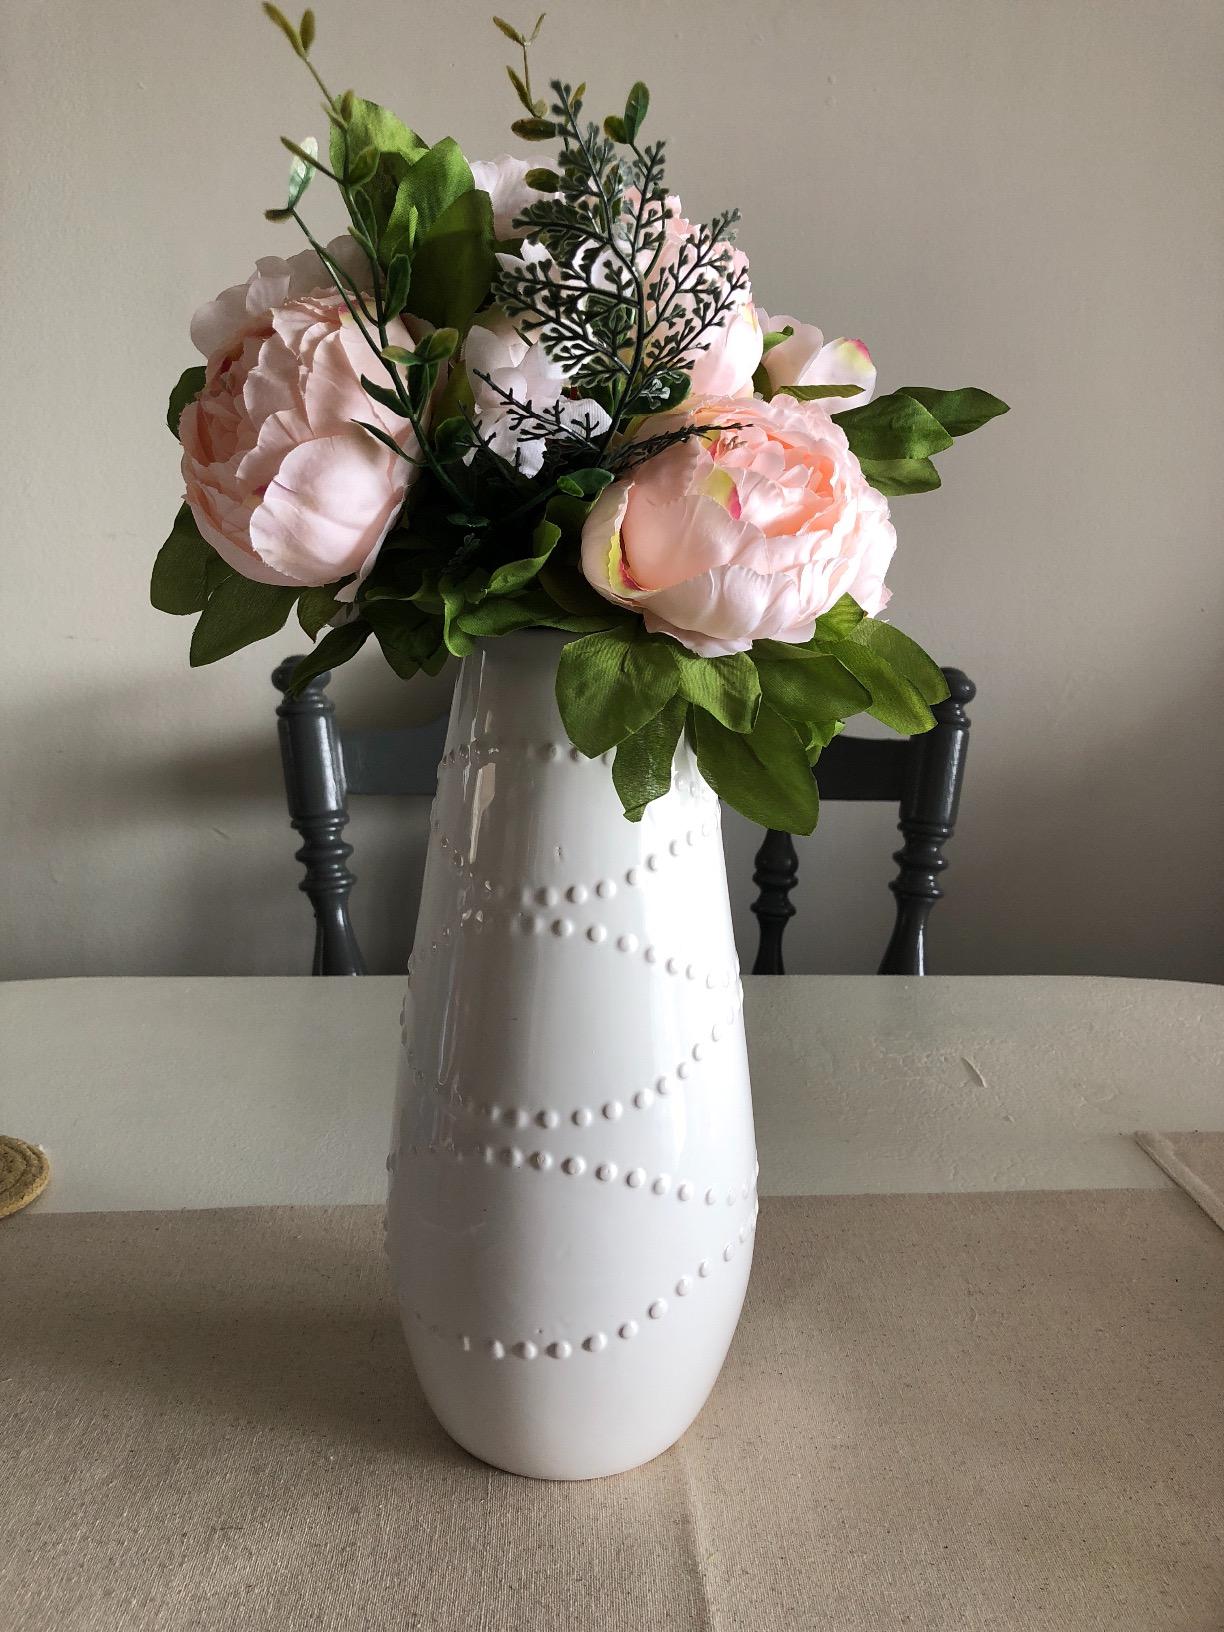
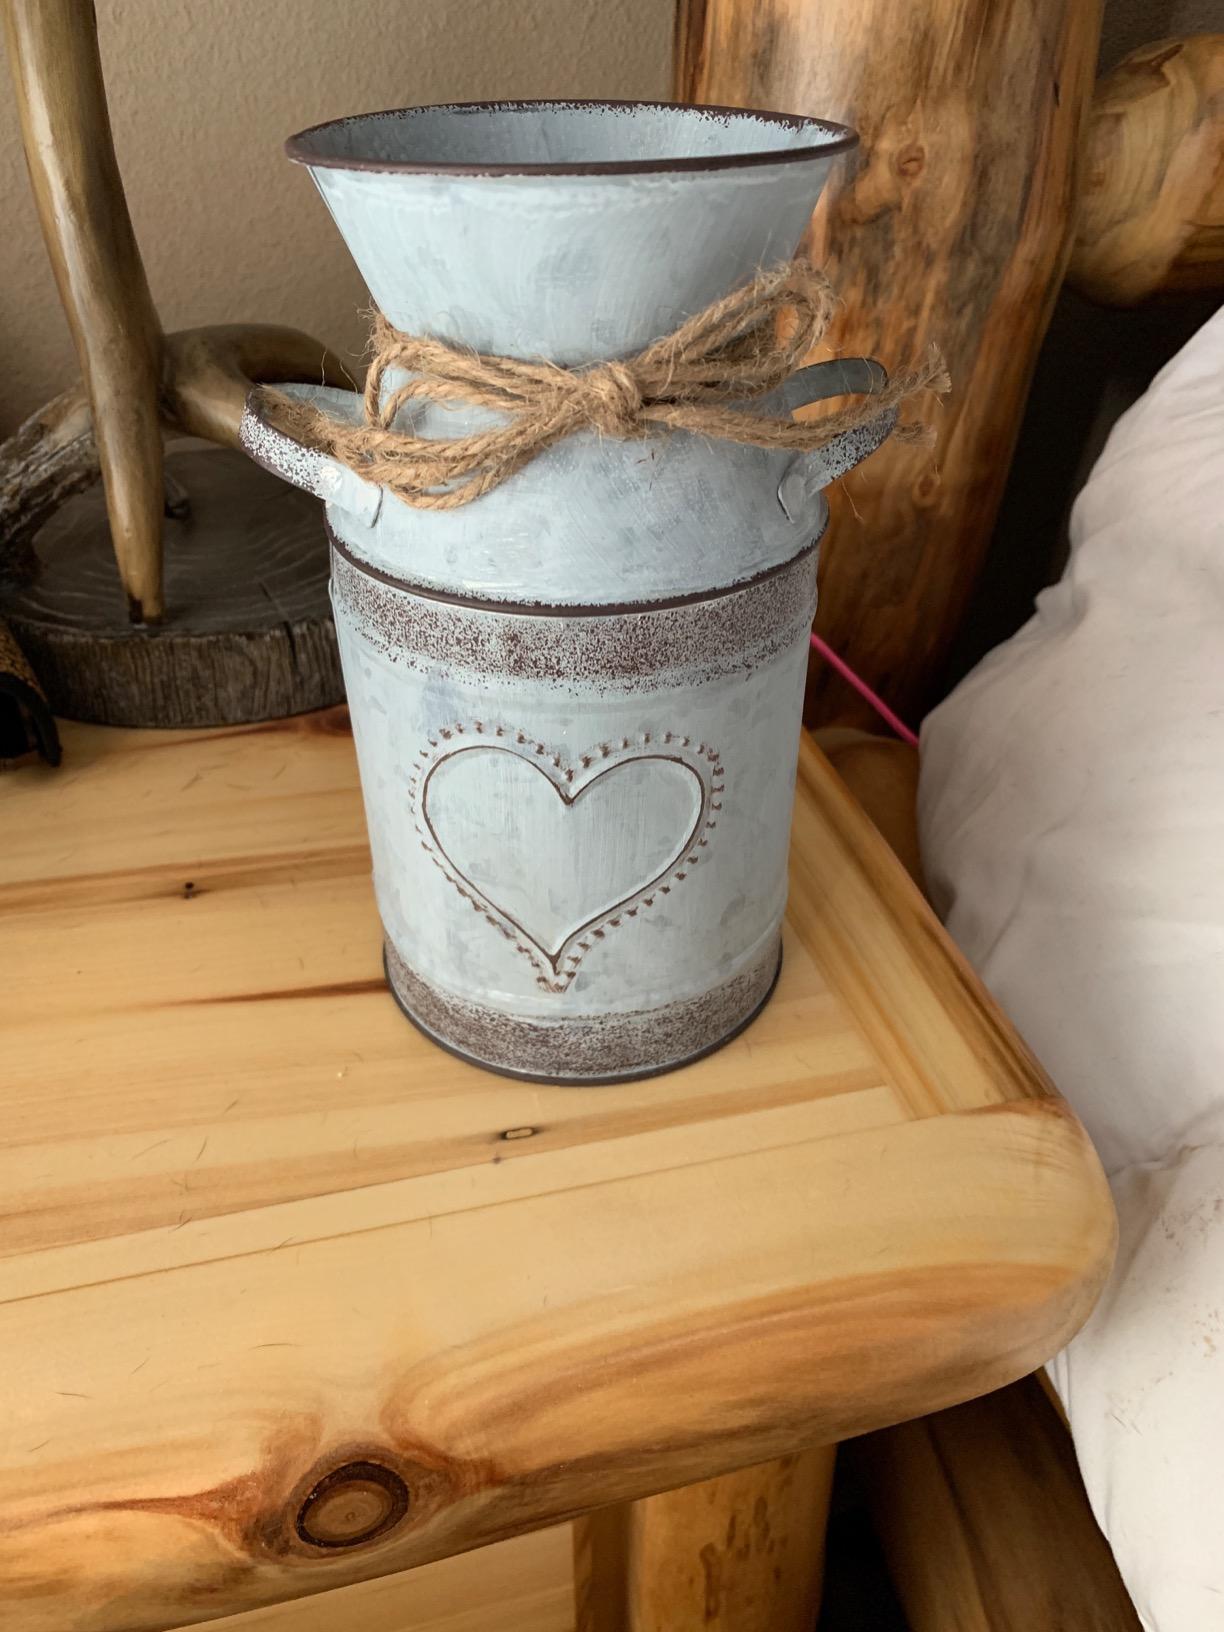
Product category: vase
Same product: no